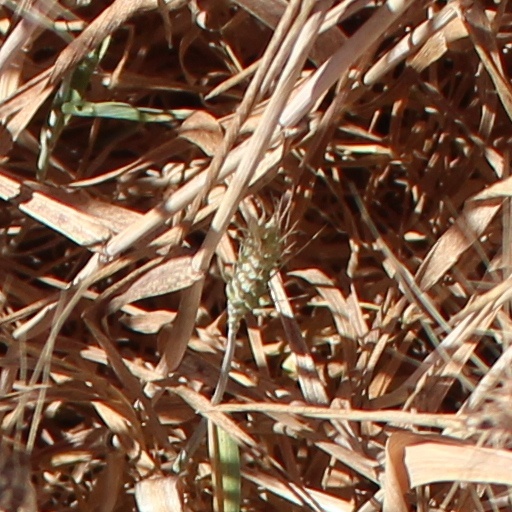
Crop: wheat